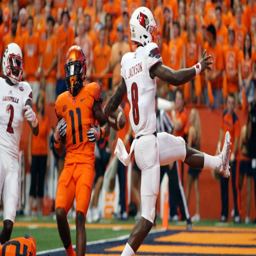
person celebrates yet another touchdown vs. american football team .